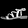
Label: Sandal